MOBIpeople

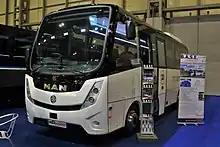
One of the first models, a MOBIpeople Midi-Explorer on MAN TGL chassis

MOBIpeople was founded in Coimbra in February 2008 by chief executive officer António Catarino and directors Paula Matos, Nuno Mendes and Alexandre Meireles, initially as a company providing bus repairs before moving into bus manufacturing. All four of the partners who founded MOBIpeople had previously worked at the Marcopolo bus factory in Coimbra before it closed down during the 2000s. MOBIpeople were initially based out of a small workshop in the Adémia area of Coimbra.